Battle of May Island

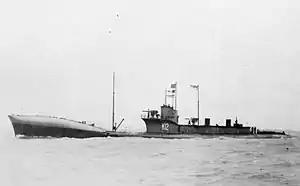
HMS K12 in 1924

"K22" radioed in code to the cruiser leading the flotilla to say that she could reach port but that "K14" was crippled and sinking.